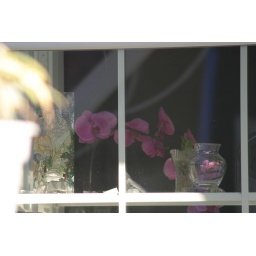
One of our Phalaenopsis orchids in the kitchen greenhouse window